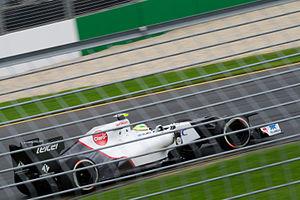
Le Grand Prix automobile d'Australie 2012, disputé le 18 mars 2012 sur le circuit de l'Albert Park à Melbourne, est la 859ᵉ épreuve du championnat du monde de Formule 1 courue depuis 1950. Il s'agit de la vingt-huitième édition du Grand Prix d'Australie comptant pour le championnat du monde de Formule 1, la dix-septième se tenant à Melbourne. Cette épreuve est la manche d'ouverture du championnat 2012.